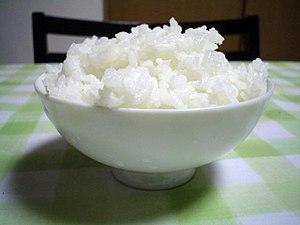
Le riz est une céréale de la famille des Poacées, cultivée dans les régions tropicales, subtropicales et tempérées chaudes pour son fruit, ou caryopse, riche en amidon. Il désigne l'ensemble des plantes du genre Oryza, parmi lesquelles les deux seules espèces cultigènes, qui sont cultivées le plus souvent dans des champs plus ou moins inondés appelés rizières : Oryza sativa et Oryza glaberrima.